Bae Soo-bin

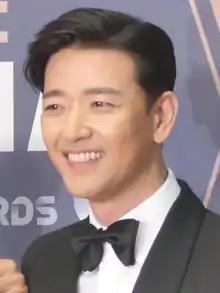
Bae in December 2018

Bae Soo-bin (born Yoon Tae-wook on December 9, 1976), is a South Korean actor. He is best known for his roles in the television dramas "Brilliant Legacy", "Temptation of an Angel", "49 Days", and "Dong Yi". He also starred in the films "Girlfriends", "The Way - Man of the White Porcelain", "26 Years", and "Mai Ratima".